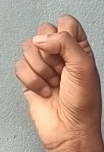
ASL sign: S